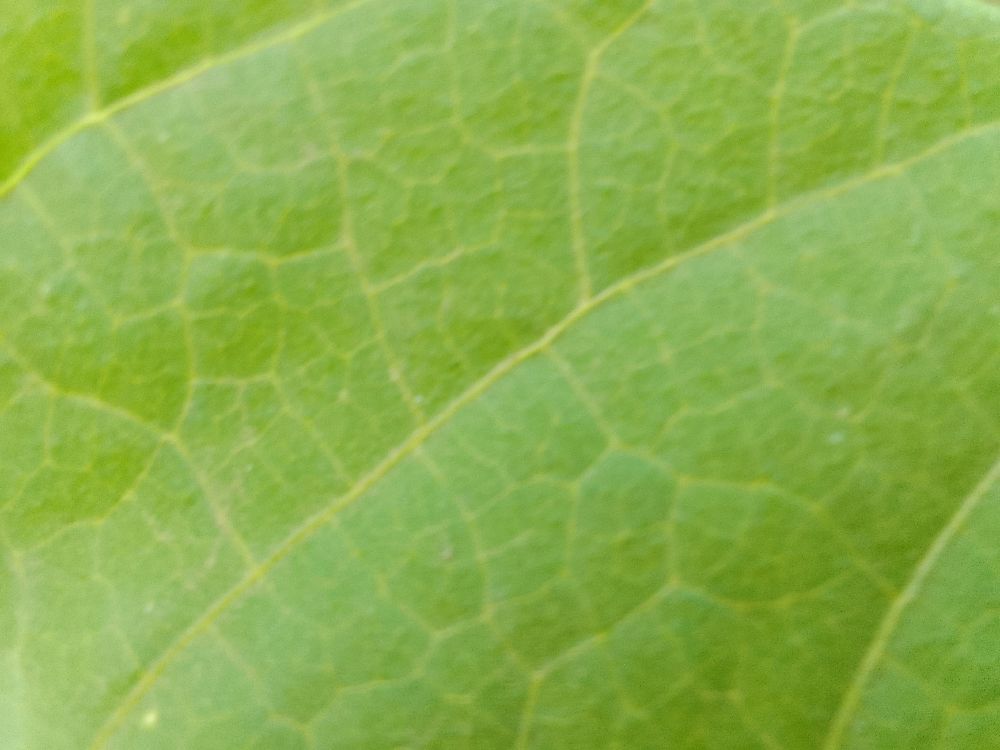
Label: healthy